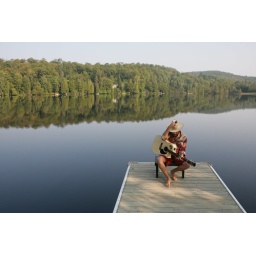
Man playing guitar on the end of a pier overlooking a calm lake with a reflection in the water. Laurentians, Quebec, Canada